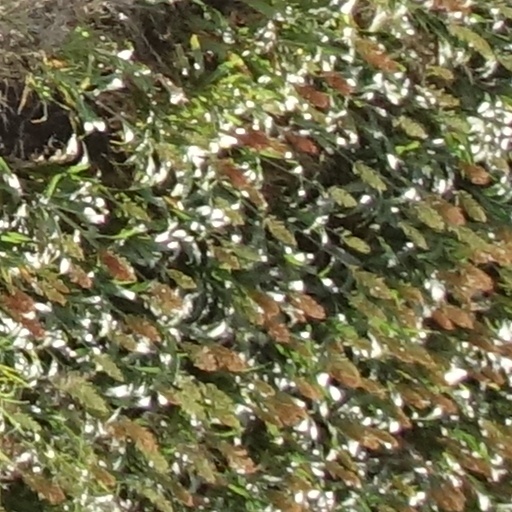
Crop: sorghum